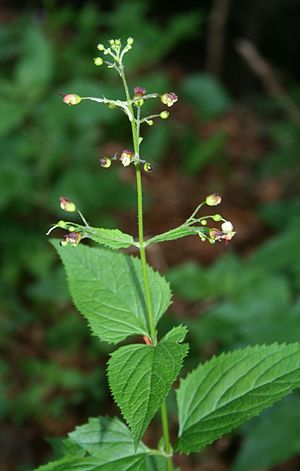
Knoldet brunrod / Galleri
Knoldet brunrod er en flerårig, urteagtig plante i maskeblomst-familien. Den har små, gulbrune blomster og er ret almindelig i det østlige Danmark, men mere sjælden vestpå.